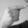
ASL letter: G